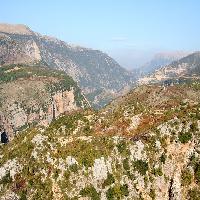
Weather: sun or clear